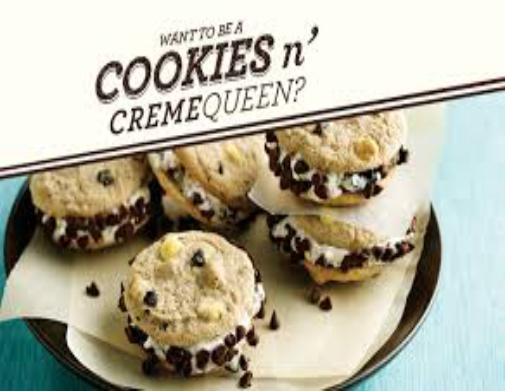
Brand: Hershey's Cookies 'n' Creme
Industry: Food